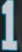
Number: 1